Warm Bodies (film)

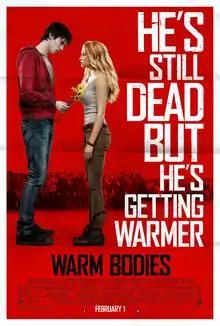
Theatrical release poster

Warm Bodies is a 2013 American paranormal romantic zombie comedy film written and directed by Jonathan Levine and based on Isaac Marion's 2010 novel of the same name, which in turn is inspired by Shakespeare's "Romeo and Juliet". The film stars Nicholas Hoult, Teresa Palmer, Rob Corddry, Dave Franco, Lio Tipton, Cory Hardrict, and John Malkovich.